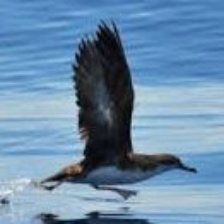
Species: BLACK VENTED SHEARWATER
Scientific name: PUFFINUS OPISTHOMELA